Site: brandenburg
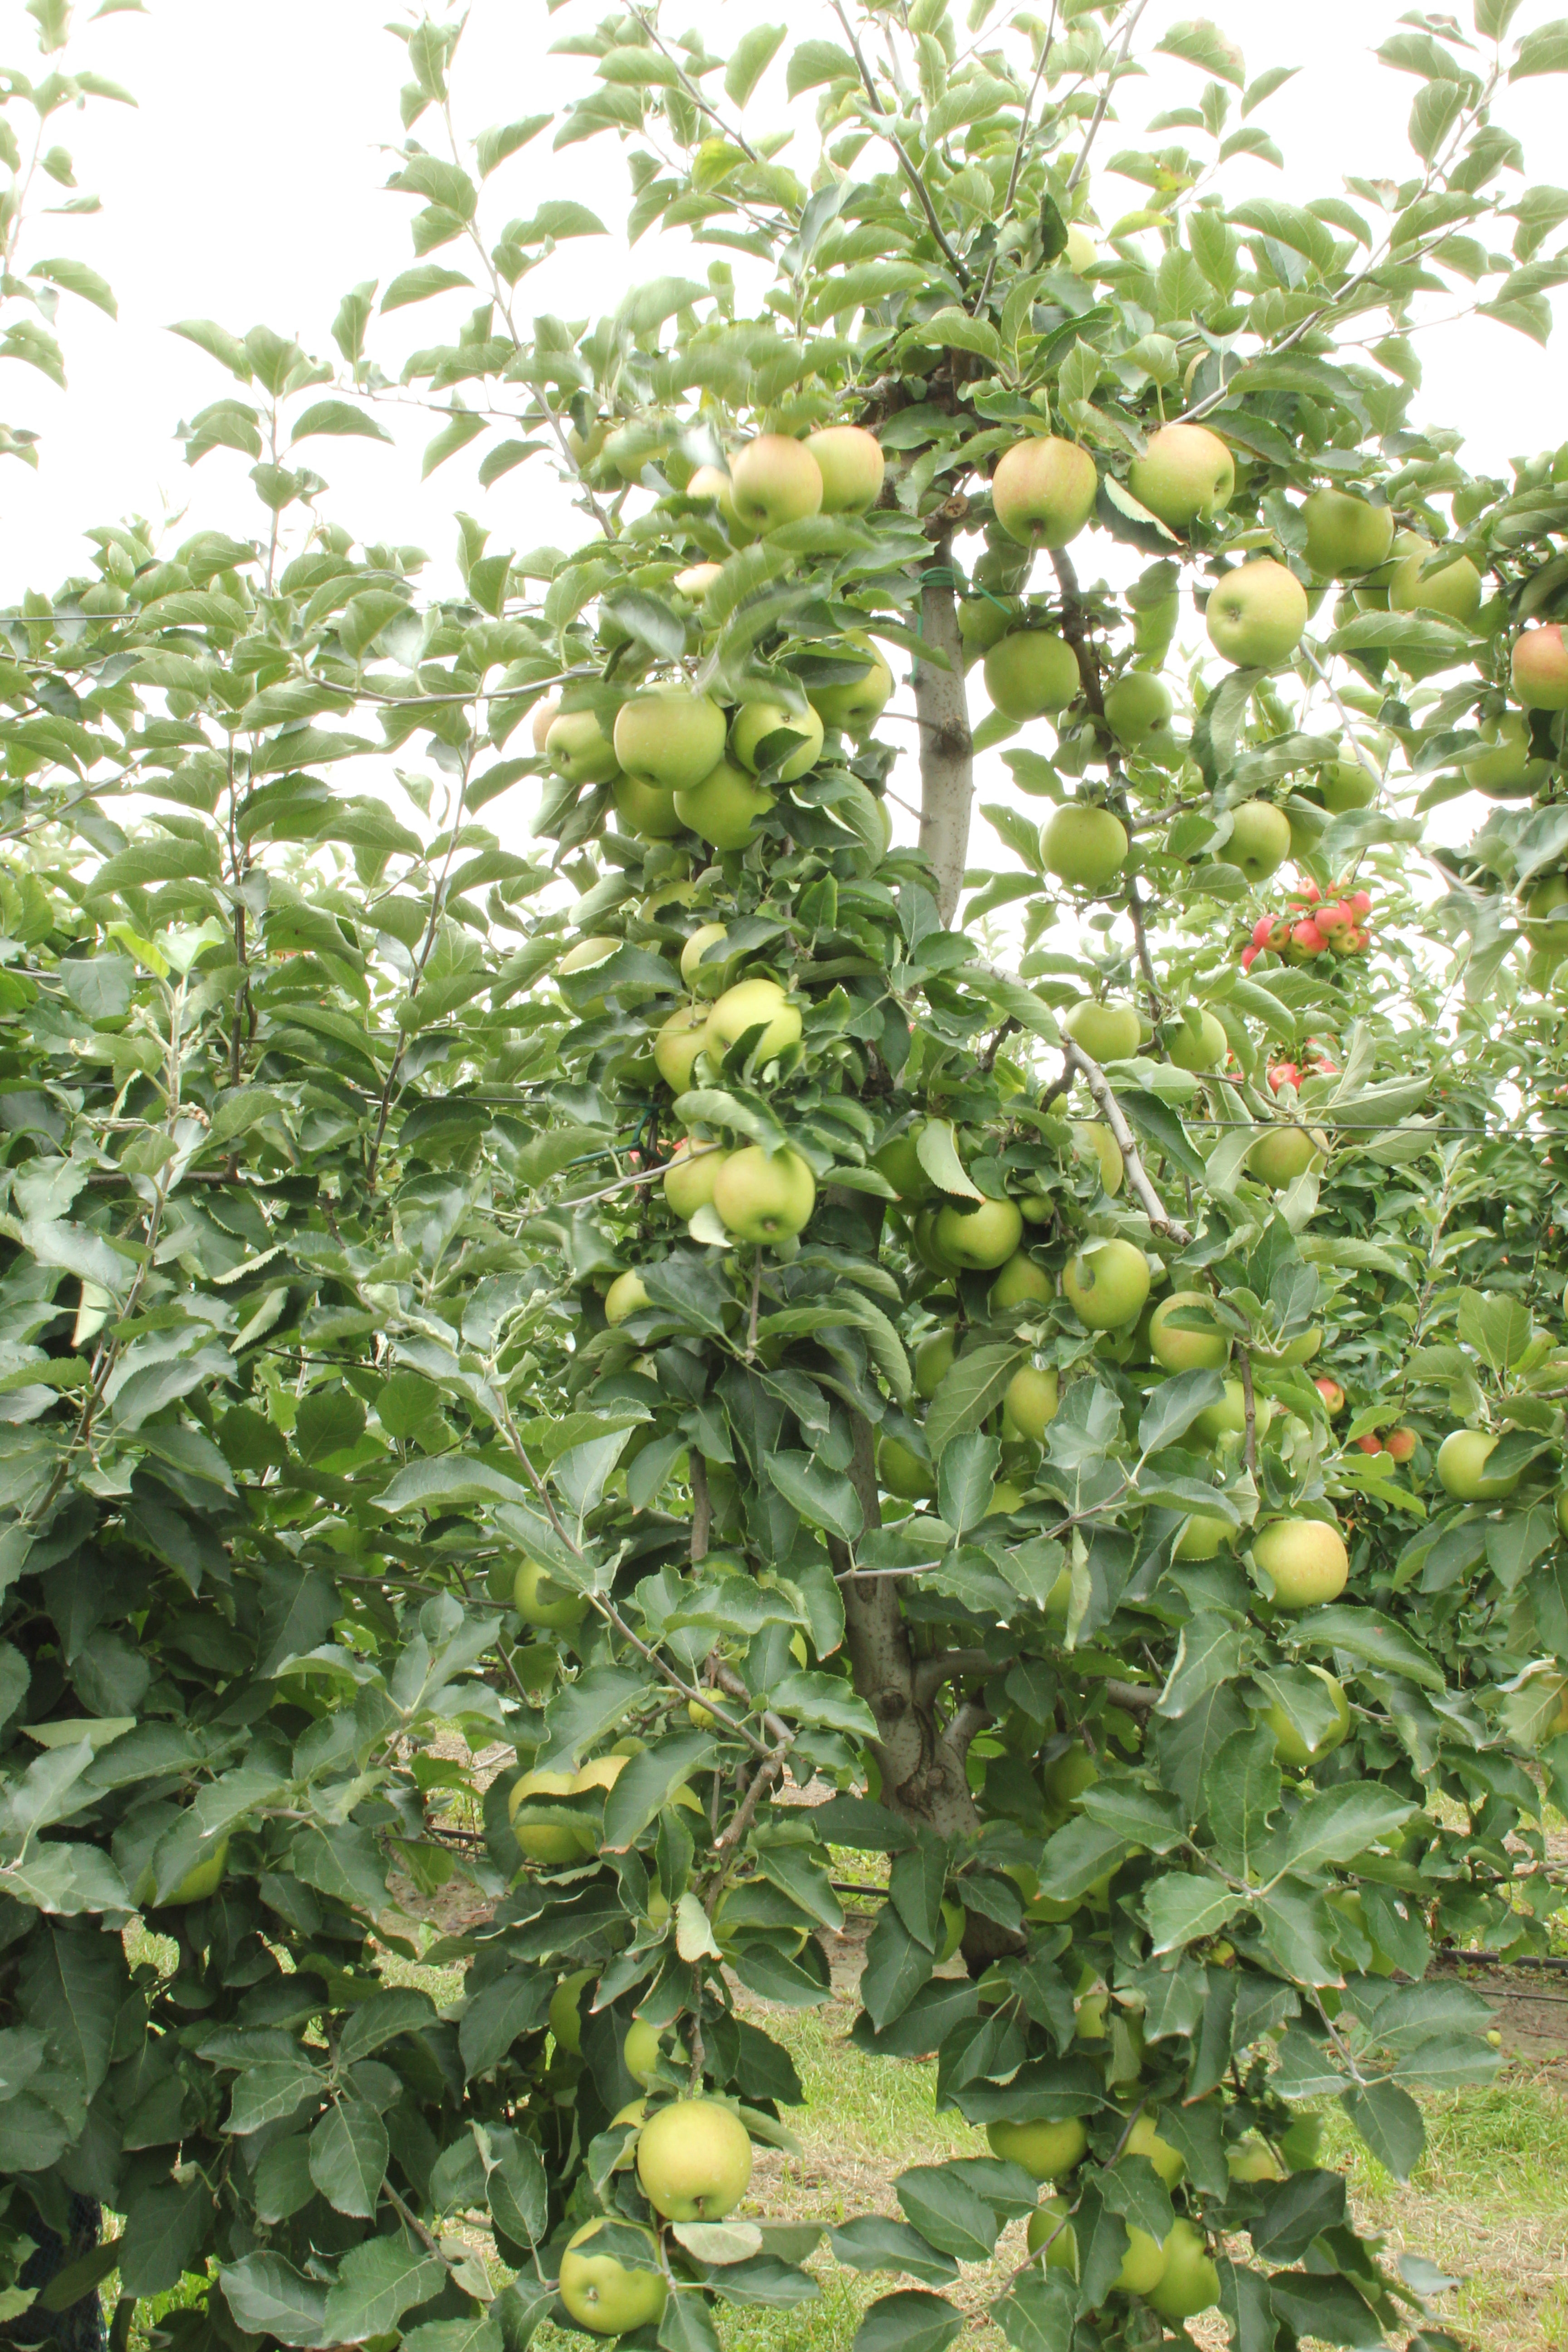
Growth stage (BBCH 87): Maturity of fruit and seed